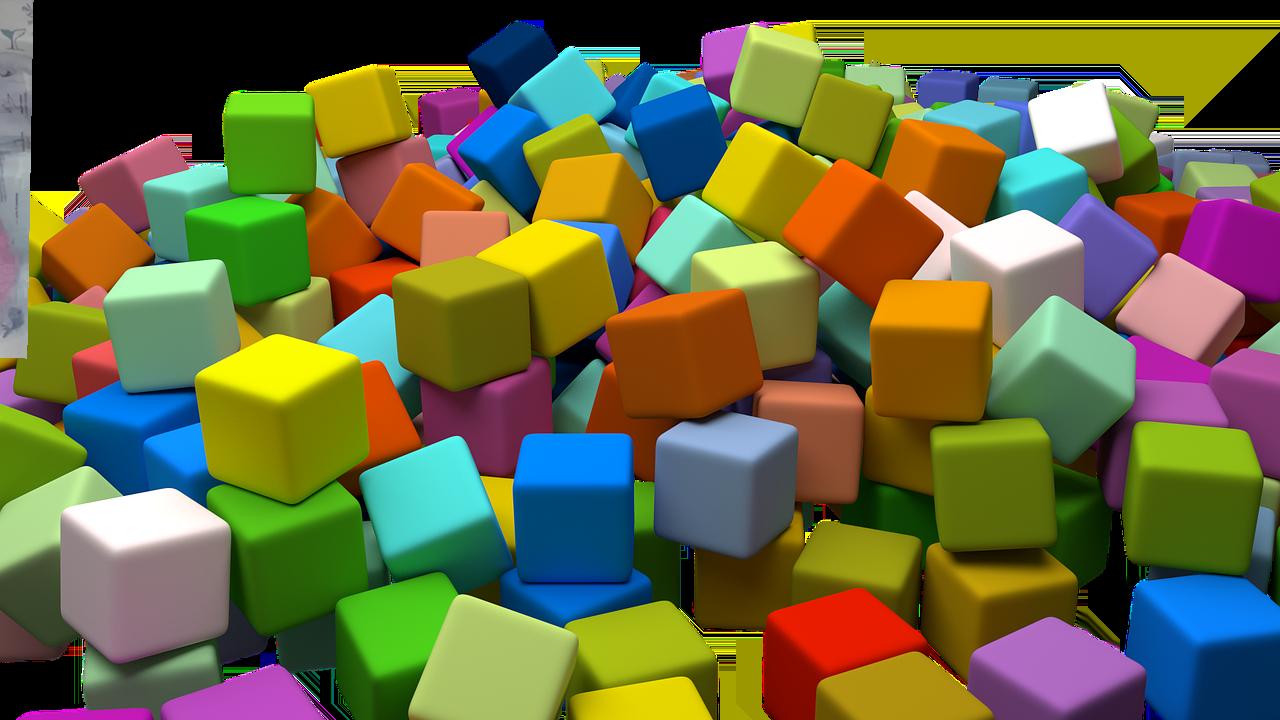
Denominación: 200